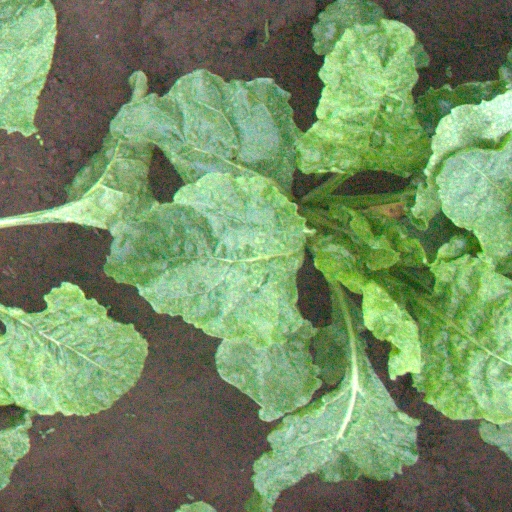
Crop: sugar beet